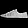
Label: Sneaker